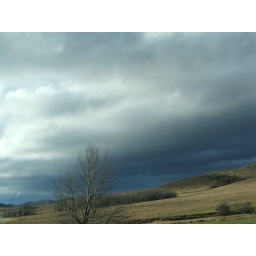
Snow laden clouds near Cooma, July 2007, on the move and out the window witht he Fuji 5500